Thomas Green & Son

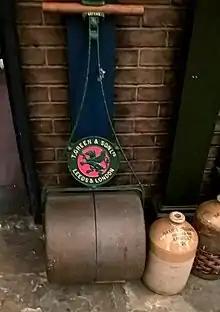
Garden roller at Abbey House Museum

One of the products that Greens are most known for, the lawnmower, was first constructed in 1855. The earliest lawn mower was patented by E. B. Budding of Stroud, Gloucestershire in 1830. Green improved the Budding design by adding a rake to lift the grass and reducing its weight. In 1858 Greens machine won first prize at the first lawn mower trial conducted at the London Horticultural Gardens, Chiswick. A short-lived product, introduced in 1902, was the steam-powered lawnmower, targeted at groundsmen. Greens produced mowers in a wide range of sizes from 8in to 42in and these were given grand names, such as Silens Messor (Britain’s first chain driven mower) and Multum in Parvo (with little, much), and along with Ransomes of Ipswich and Shanks of Arbroath, dominated the market until the First World War.